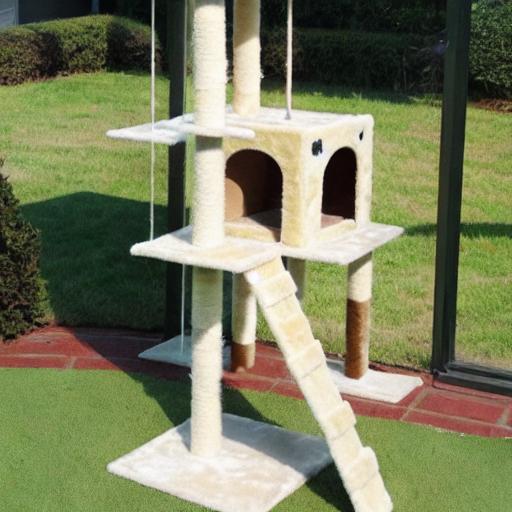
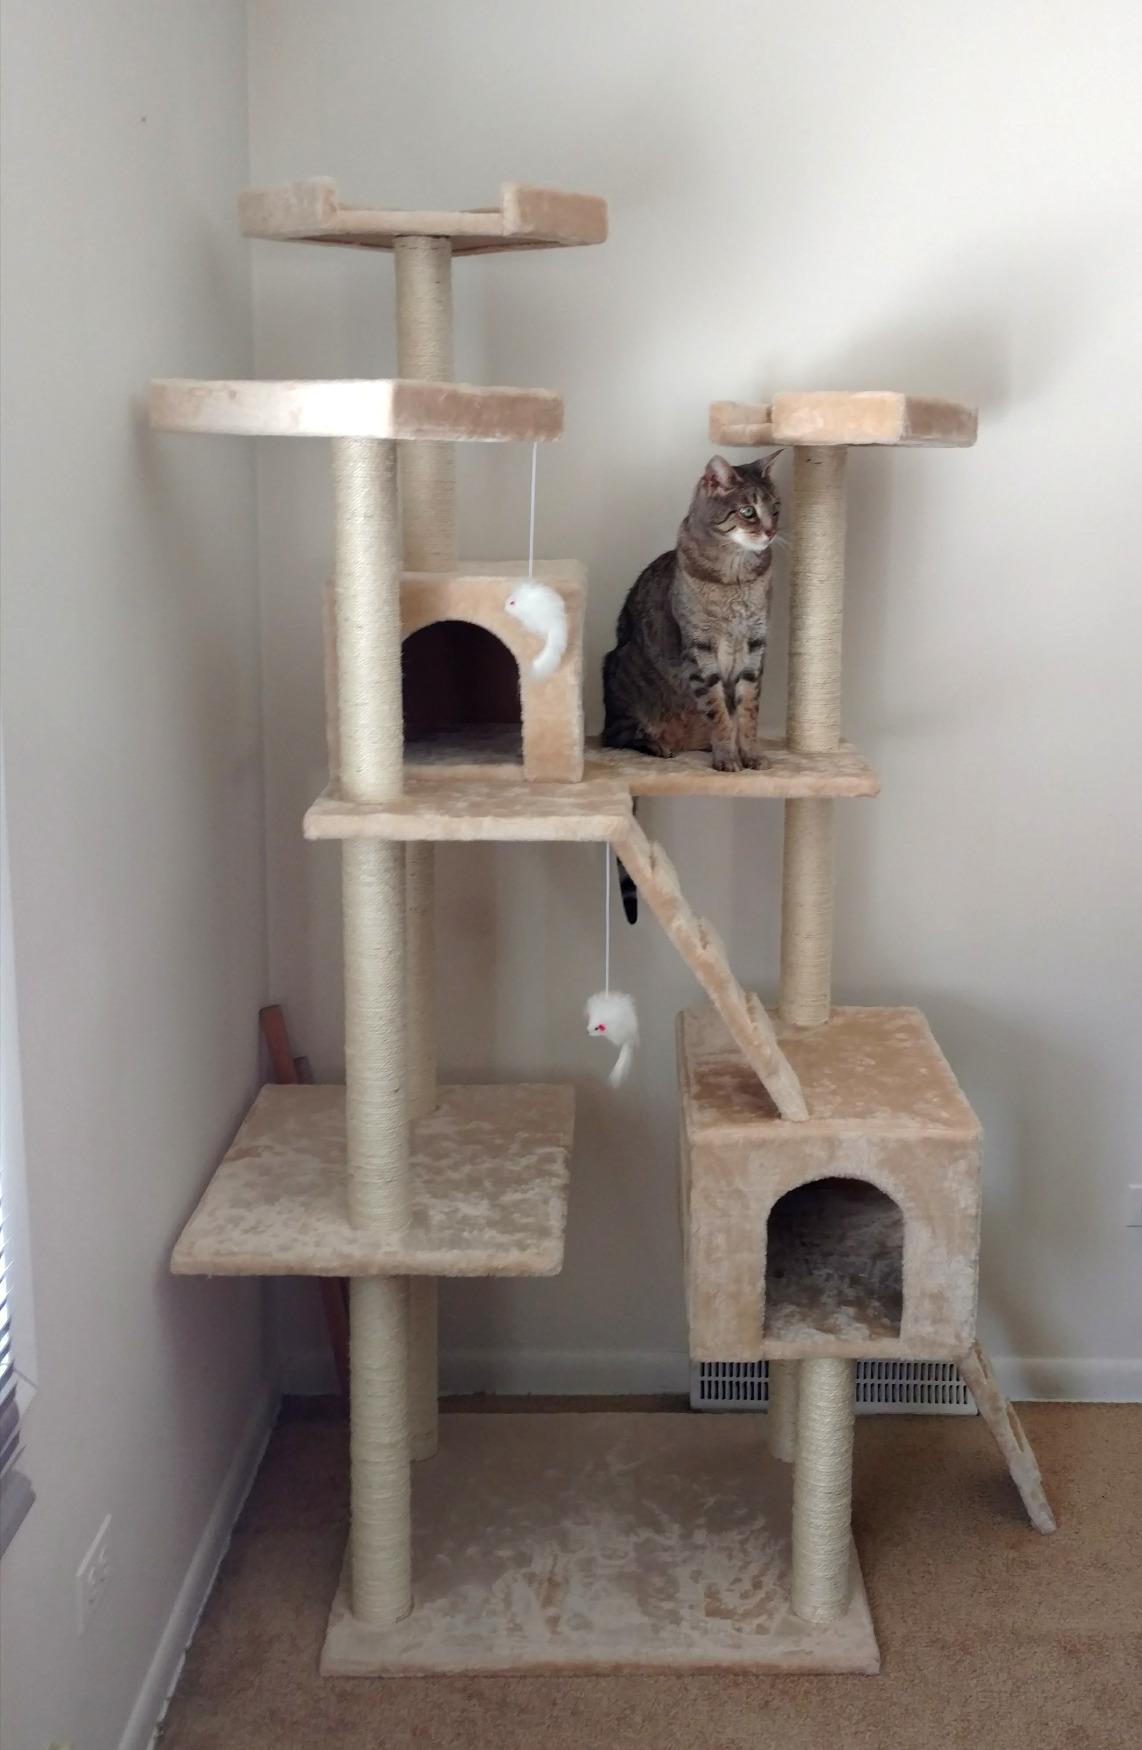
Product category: items_cat tree
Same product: no